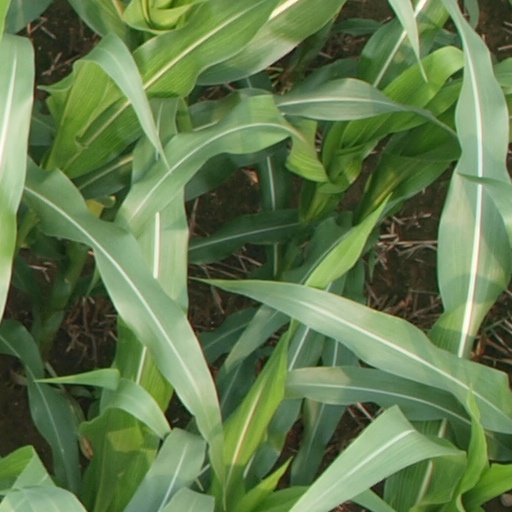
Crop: maize; corn